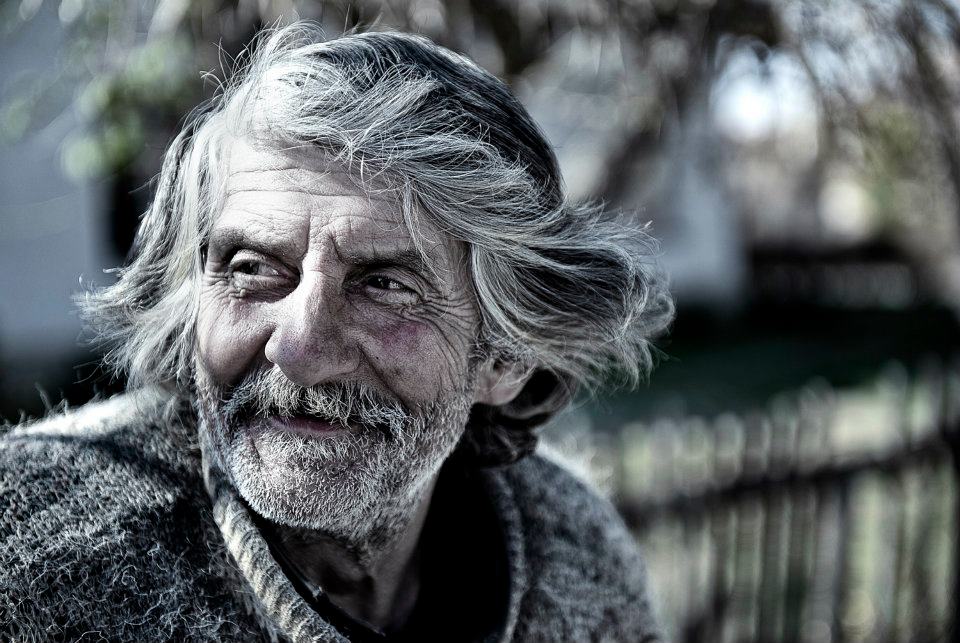
Portrait style: Real Portrait